Piazza della Libertà, Rome

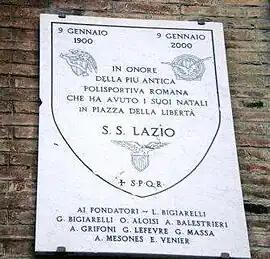
The plaque affixed in Piazza della Libertà with the names of the founders of the "Società Podistica Lazio"

In this square, on January 9, 1900, a group of nine Roman boys - led by the young Bersaglieri petty officer and road runner Luigi Bigiarelli - made official the "Società Podistica Lazio" (with its former name "Società Podistica Lazio").